The Intelligent Investor

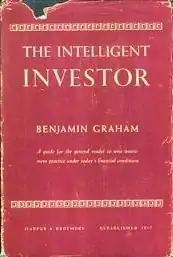
First edition

The Intelligent Investor by Benjamin Graham, first published in 1949, is a widely acclaimed book on value investing. The book provides strategies on how to successfully use value investing in the stock market. Historically, the book has been one of the most popular books on investing and Graham's legacy remains.